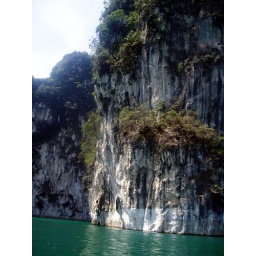
limestone rocks in the lake